Stedelijk Museum voor Actuele Kunst

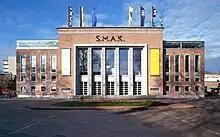
The S.M.A.K. building

The Stedelijk Museum voor Actuele Kunst (commonly abbreviated as S.M.A.K., translated as "City Museum for Contemporary Art") is a relatively new museum located in Ghent, Belgium, and is renowned both for its permanent collection (Art & Language, Karel Appel, Francis Bacon, Panamarenko, Andy Warhol, etc.) and for its provocative exhibitions.